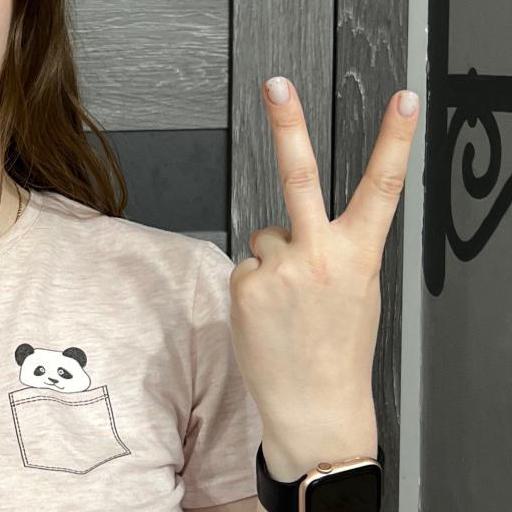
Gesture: peace_inverted